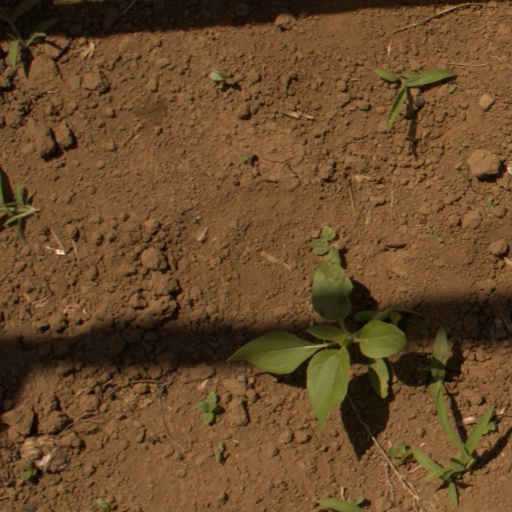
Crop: Jerusalem artichoke